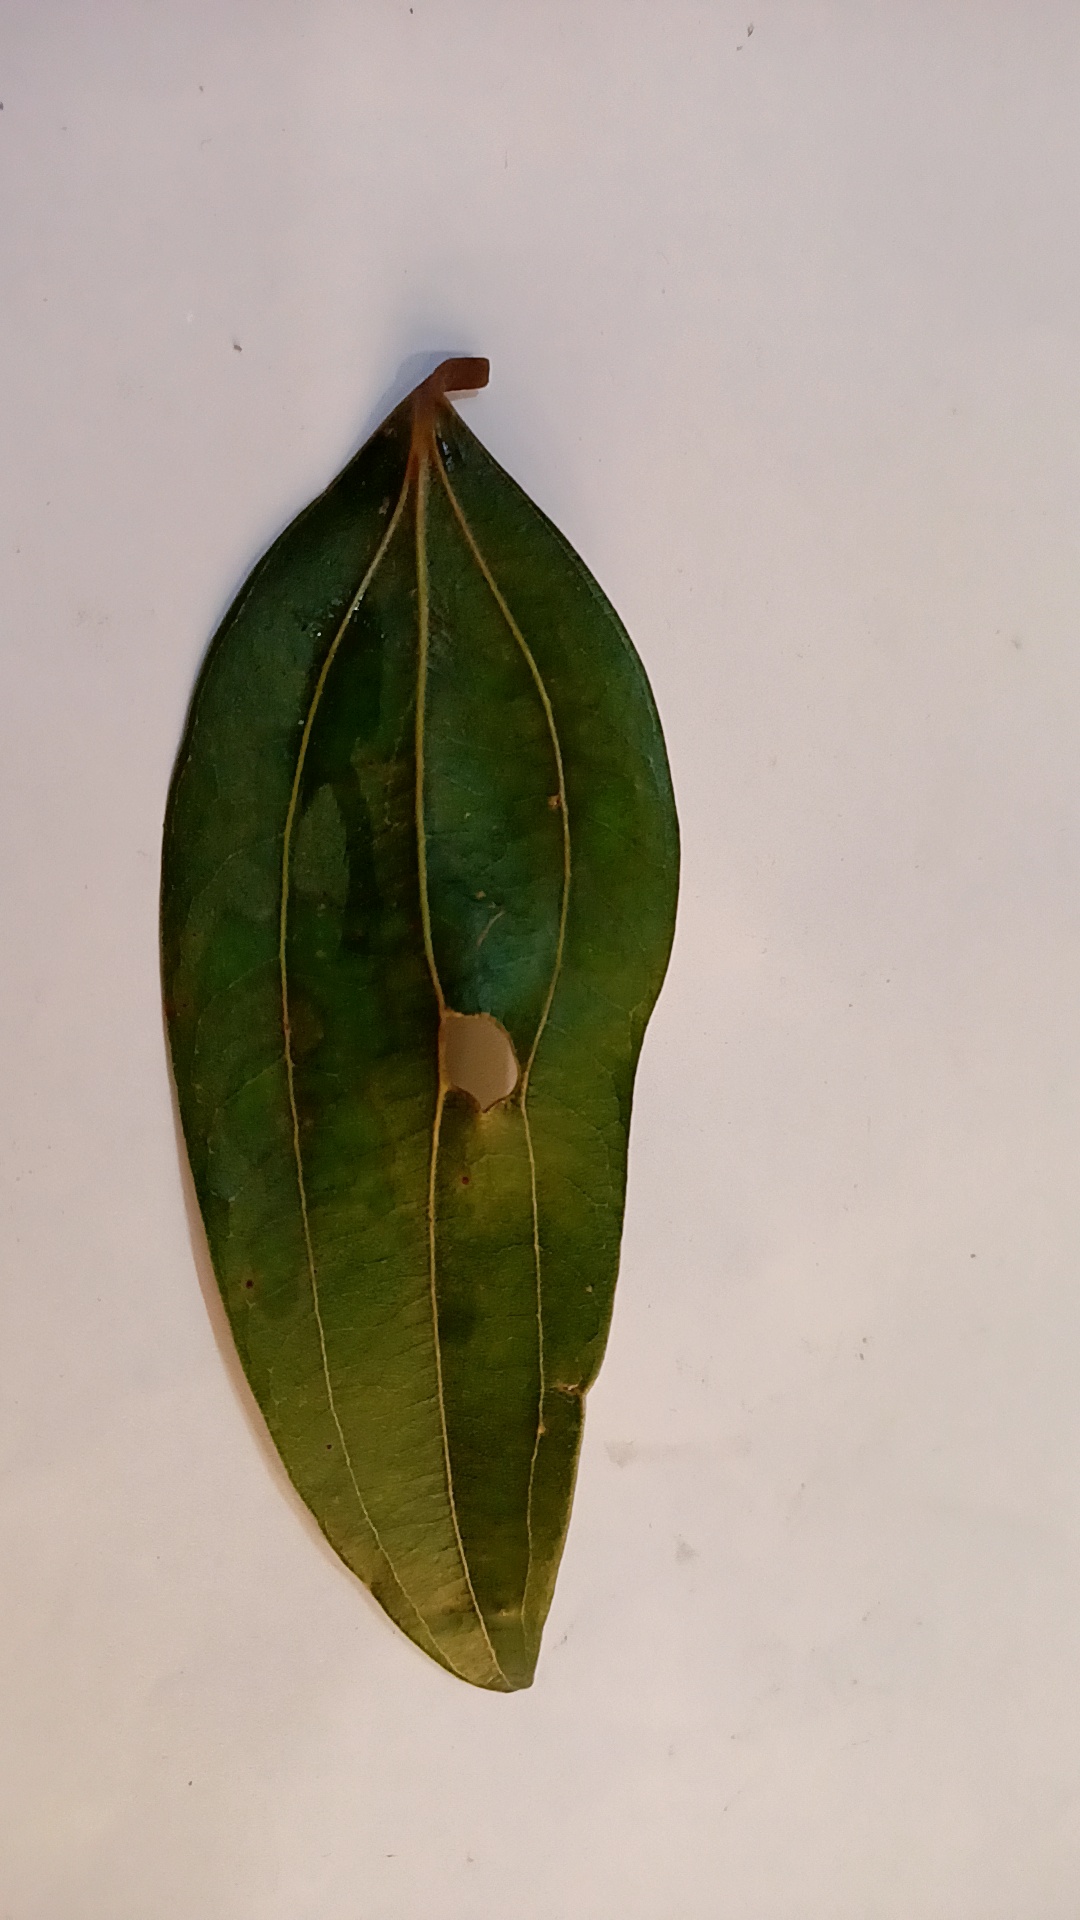
Label: Disease